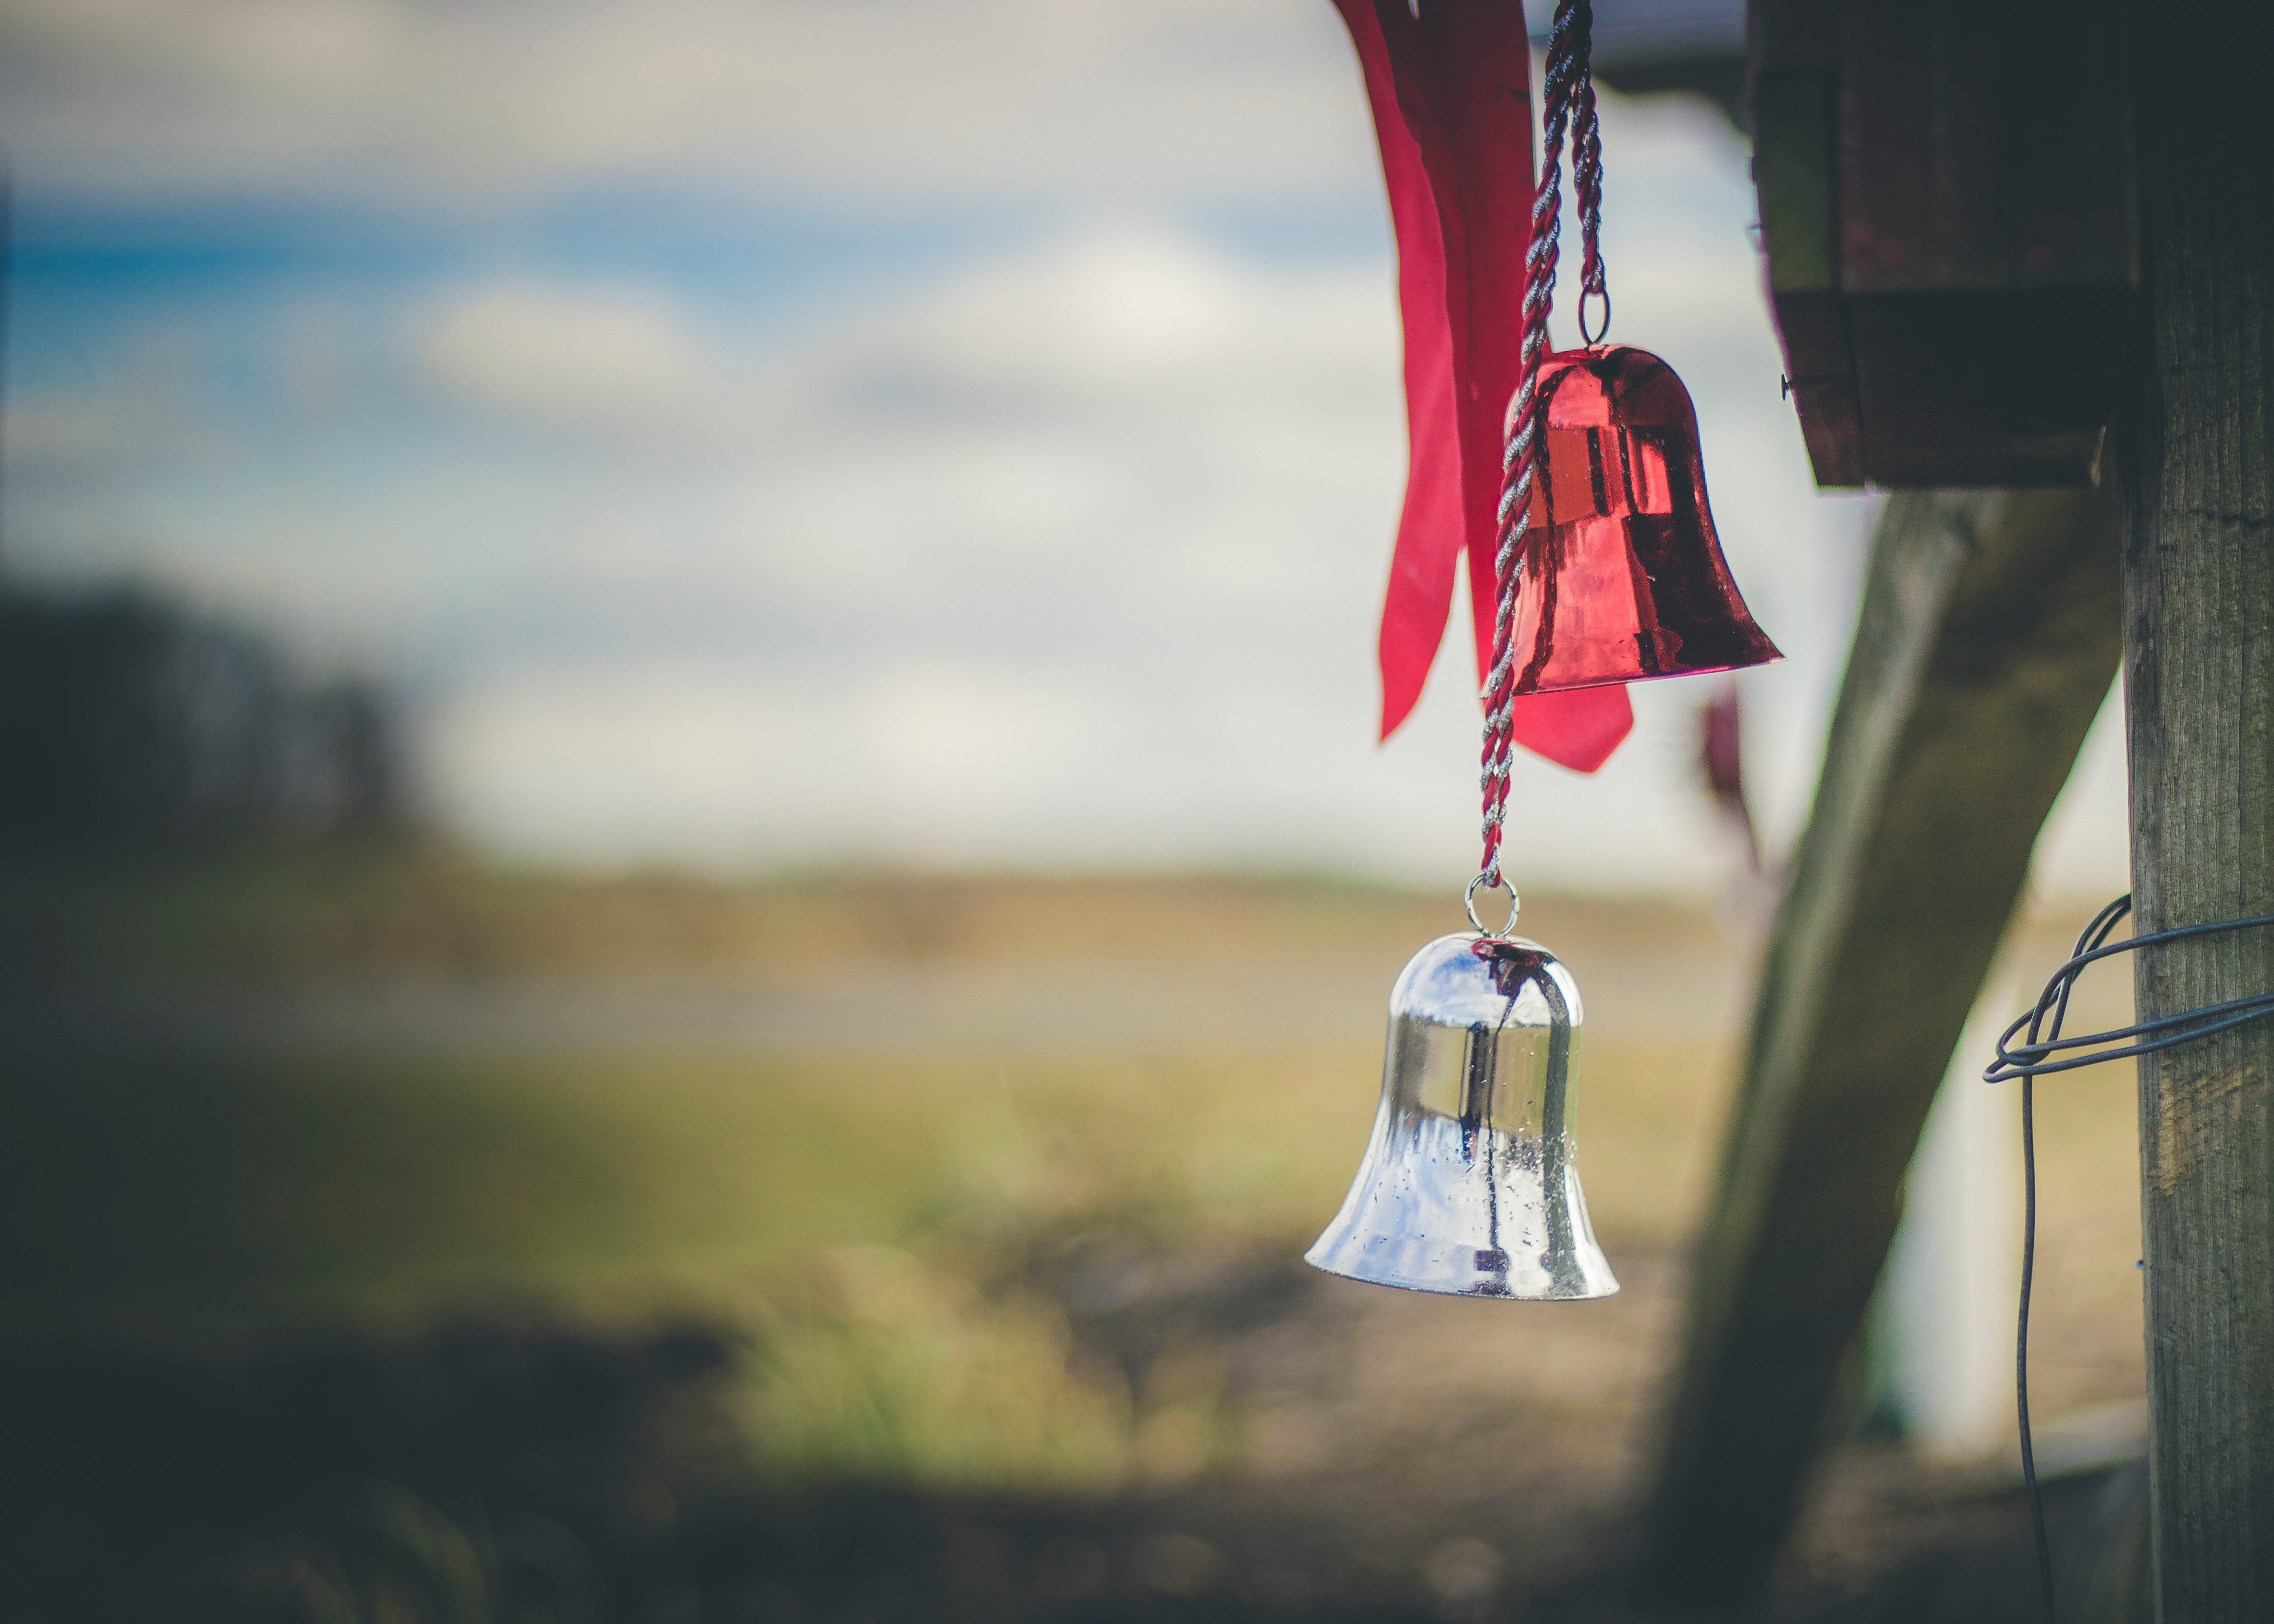
light, sunlight, morning, reflection, red, color, blue, lighting